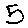
Label: 5